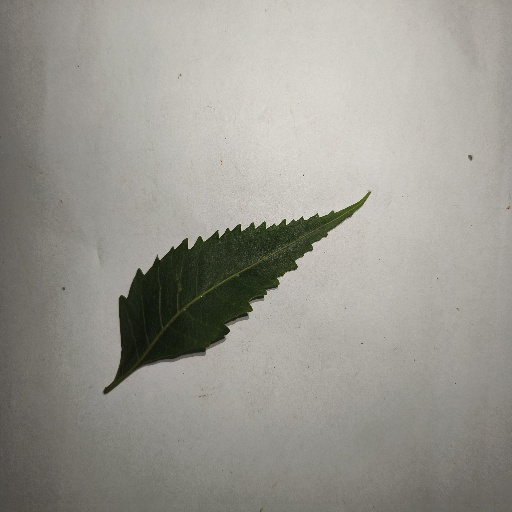
Species: Neem
Leaf condition: Healthy Leaf